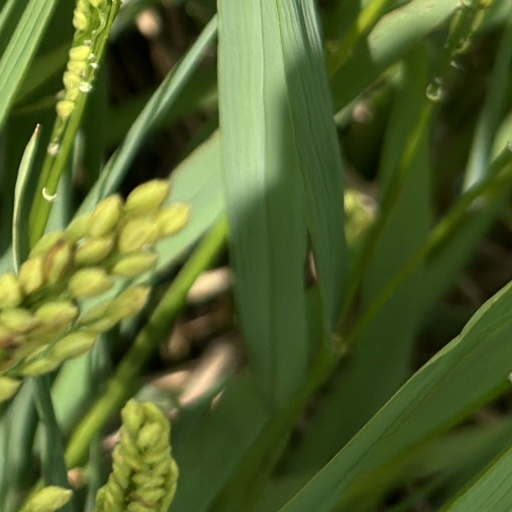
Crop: rice